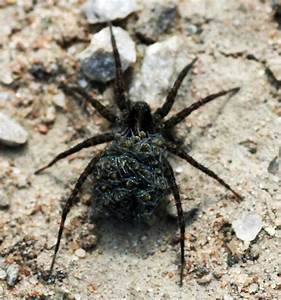
Label: ragno